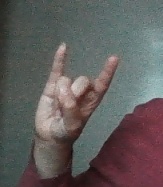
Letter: la